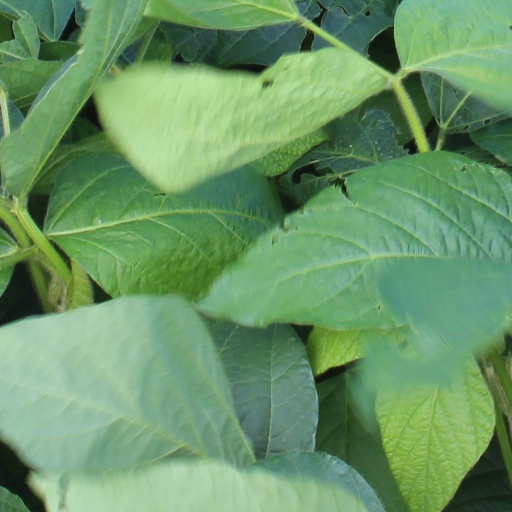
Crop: soybean